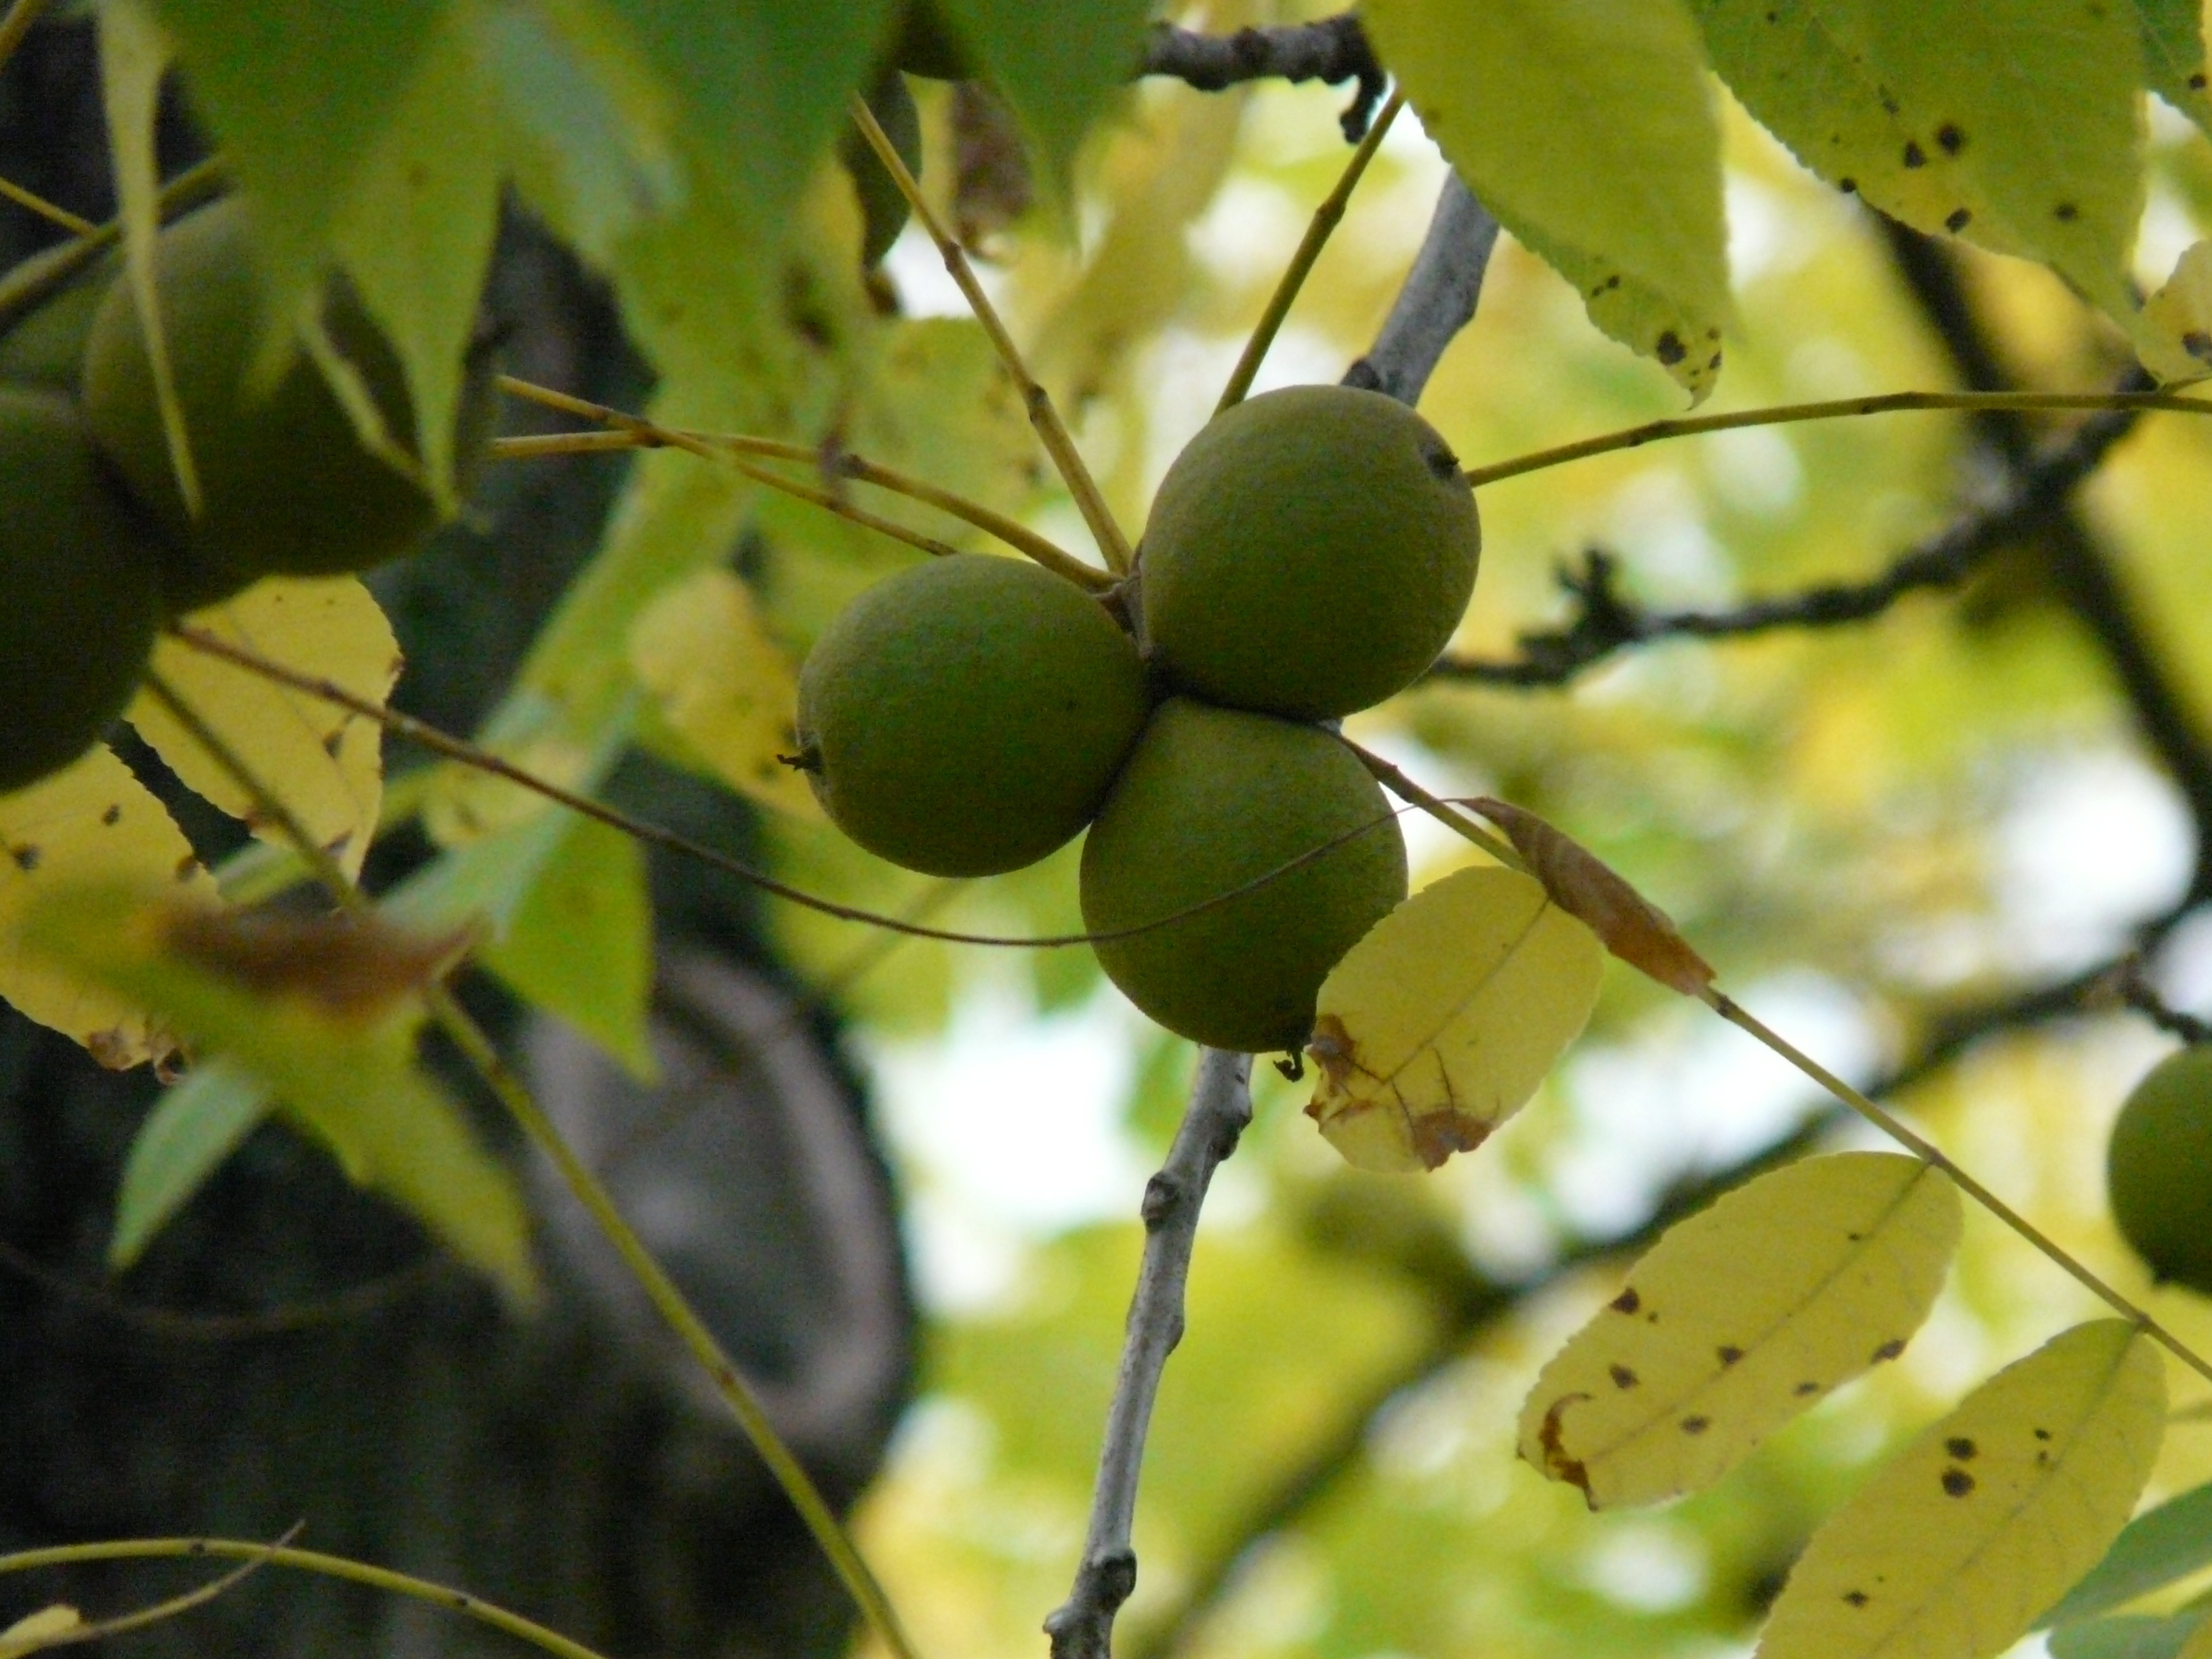
tree, branch, plant, fruit, sunlight, leaf, flower, food, green, produce, autumn, flora, shrub, fruits, deciduous, timber, edible, ornamental tree, flowering plant, maidenhair tree, walnut crop, park tree, woody plant, land plant, black walnut, juglandaceae, juglans nigra, similar to walnut